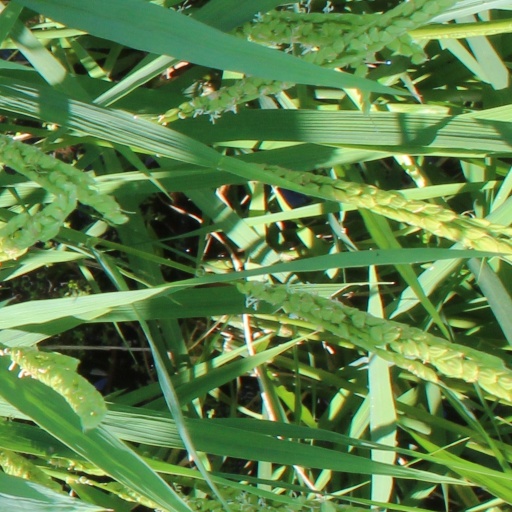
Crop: rice